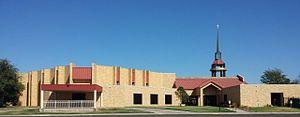
Le diocèse de Lubbock est un diocèse catholique situé au Texas. Créé en 1983, il recouvre 25 comtés de régions de Llano Estacado et des Rolling Plains, dans le nord-ouest du Texas. Il compte 136 894 catholiques réunis dans 63 paroisses.